Moon Patrol

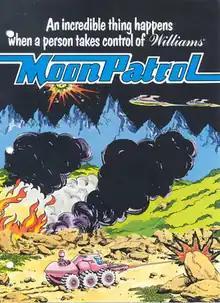
North American arcade flyer

is a 1982 horizontally scrolling shooter developed and published by Irem as an arcade video game. It was released by Williams Electronics in North America. The player controls a lunar rover which continually drives forward across a scrolling landscape while jumping over or shooting obstacles such as holes and rocks. Shooting sends one bullet forward along the buggy's path and, simultaneously, another straight up for defense against aerial attack saucers. The goal is to reach the next checkpoint and eventually the end of the course.